Describe the emotion expressed in this image:  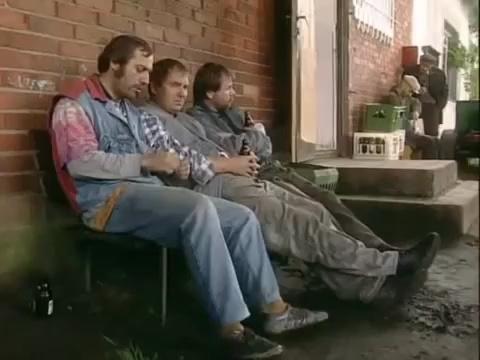
This person displays Fear, valence and arousal with low intensity.